Roger Rose

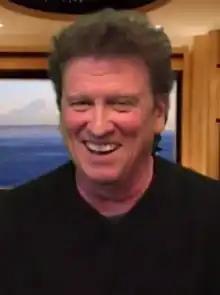
Rose in 2018

Roger Rose is an American actor, known for such films as "Ski Patrol" and for voice work in animated films and television series such as "Happy Feet", "Rugrats", "Scooby-Doo", "The Grim Adventures of Billy & Mandy", and "Quack Pack". He is also an occasional announcer.